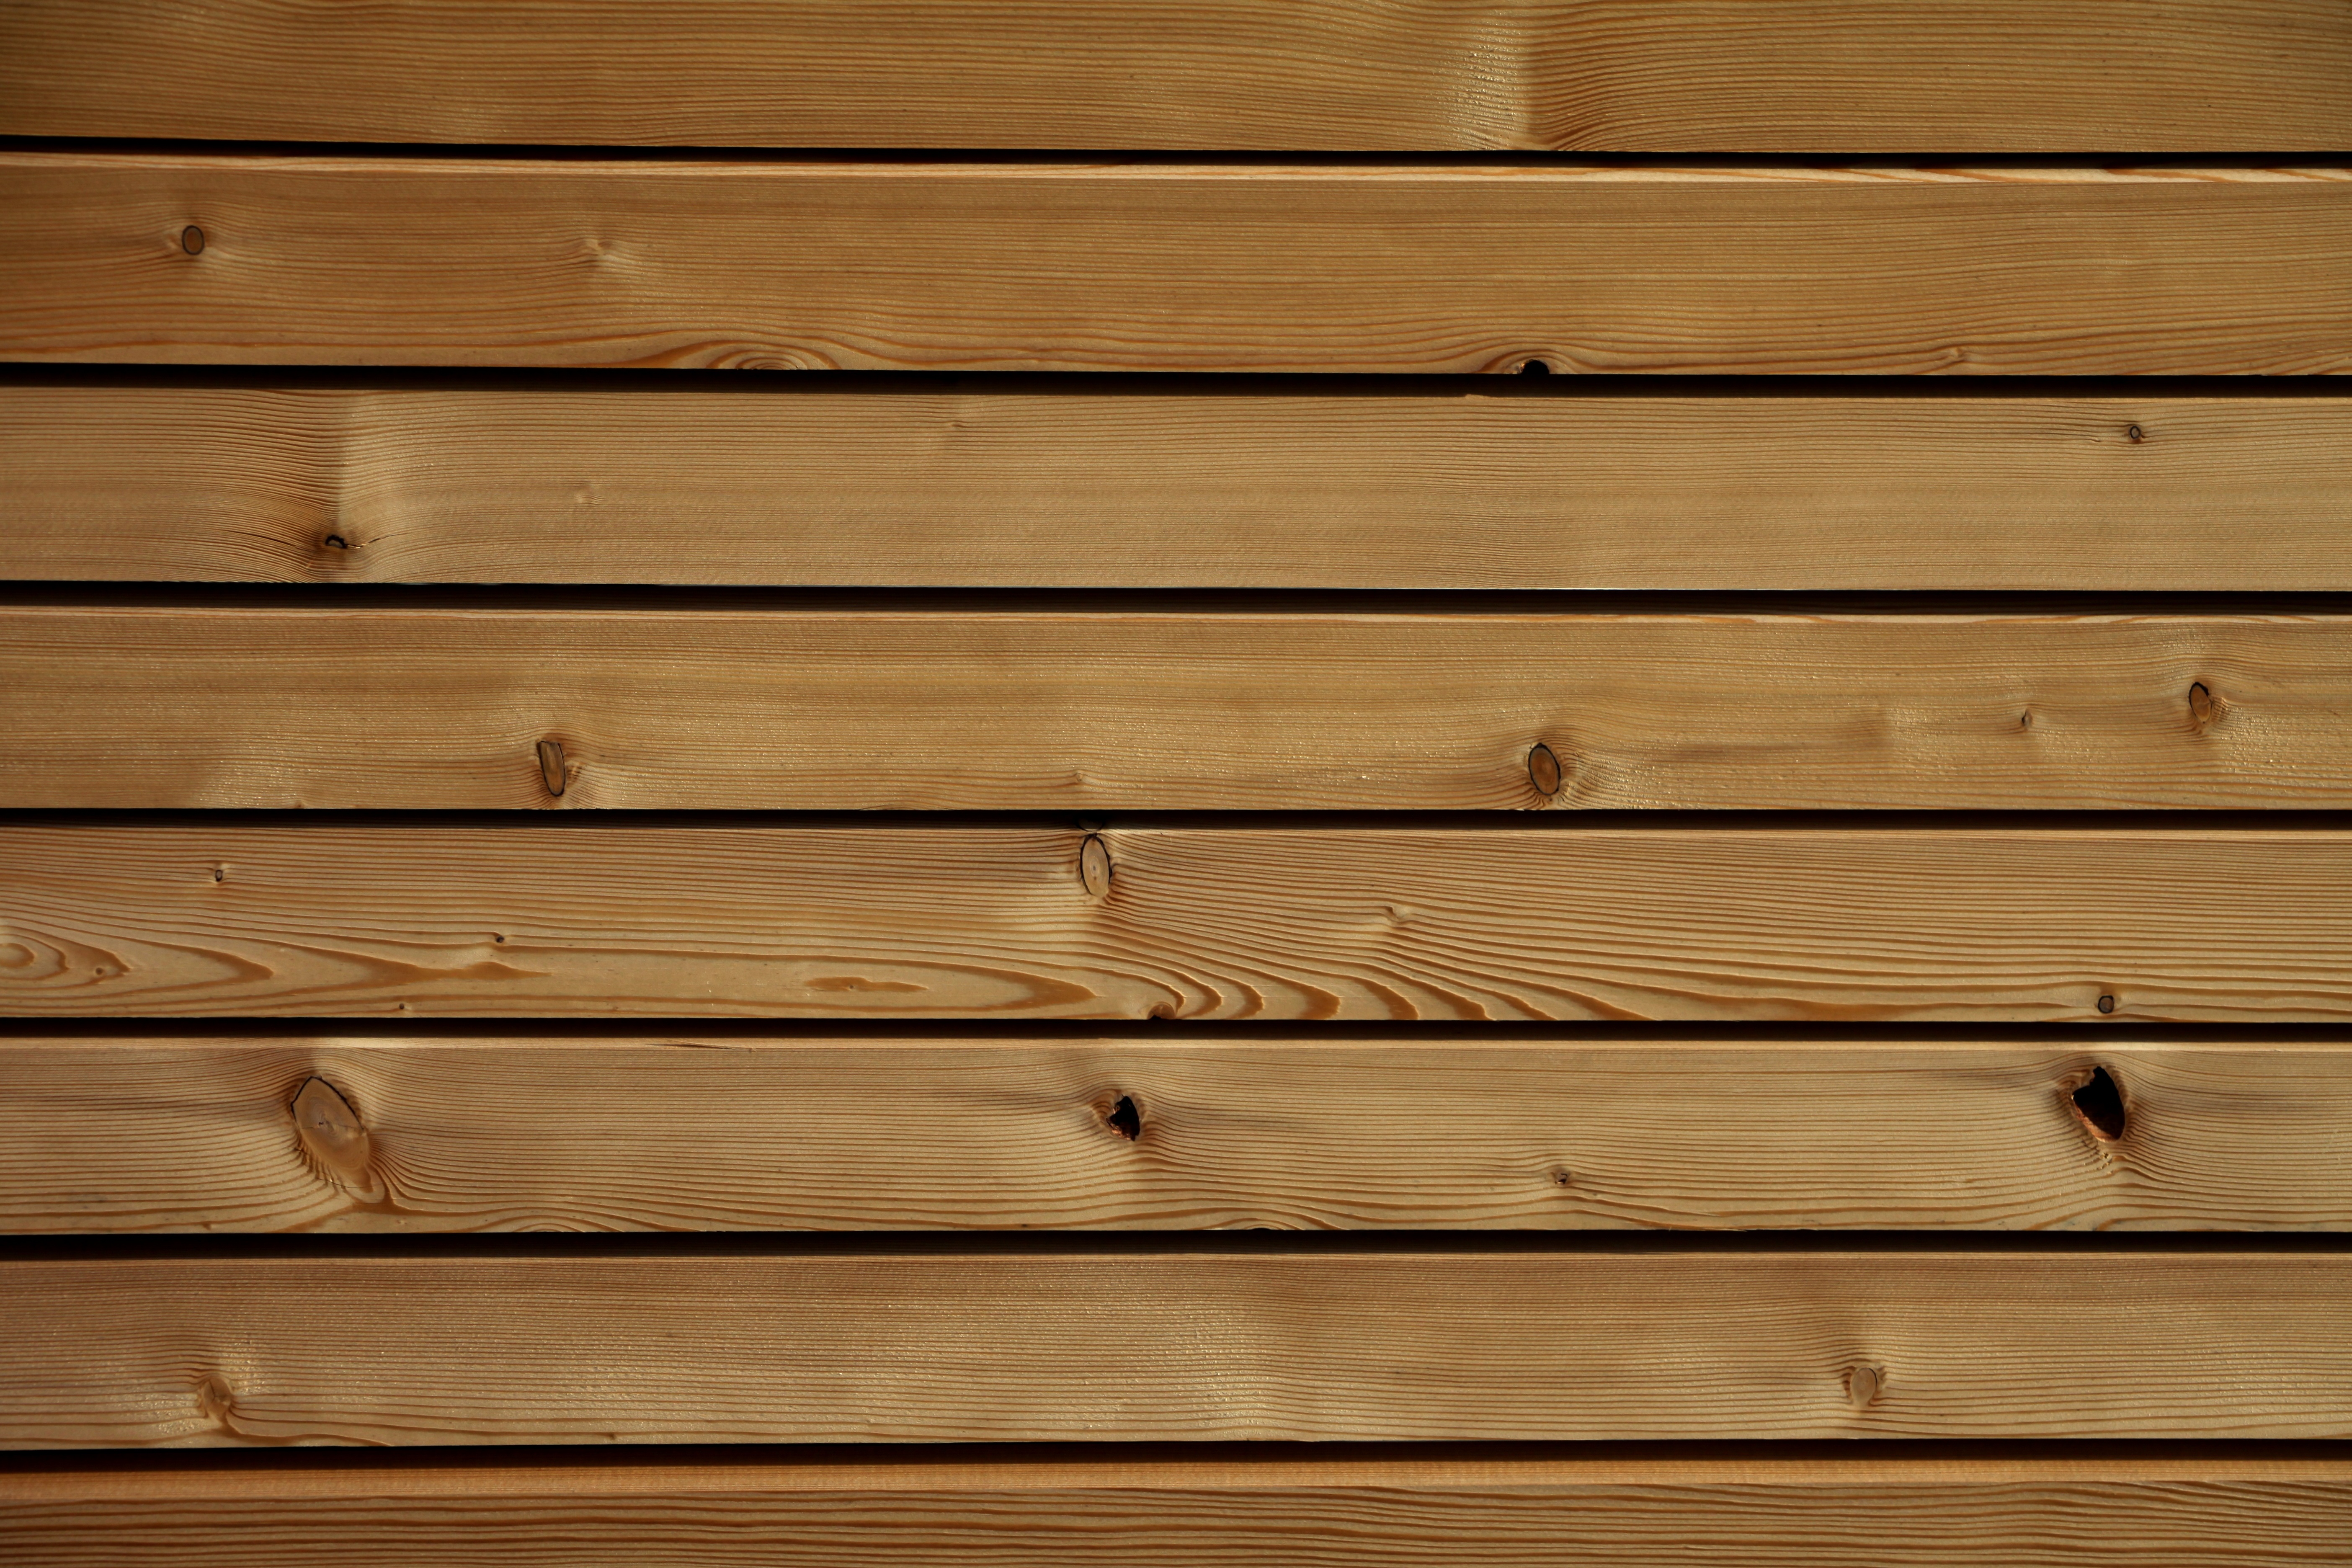
structure, wood, grain, texture, plank, floor, wall, beam, pattern, line, brown, furniture, lumber, background, hardwood, textures, flooring, plywood, wood flooring, wood texture, man made object, window covering, laminate flooring, wood stain